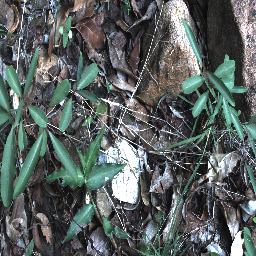
Label: rubber_vine